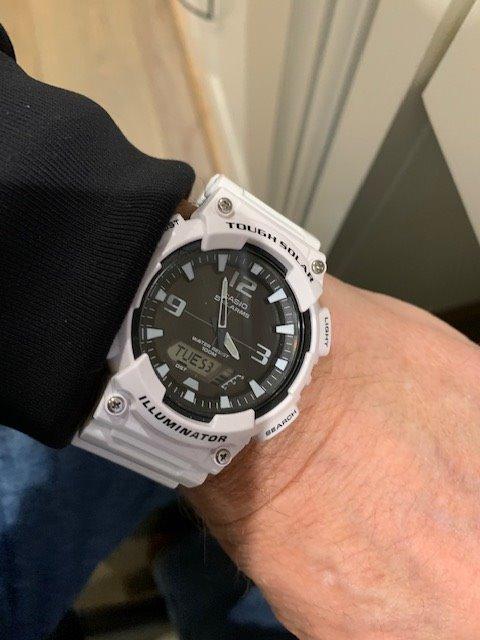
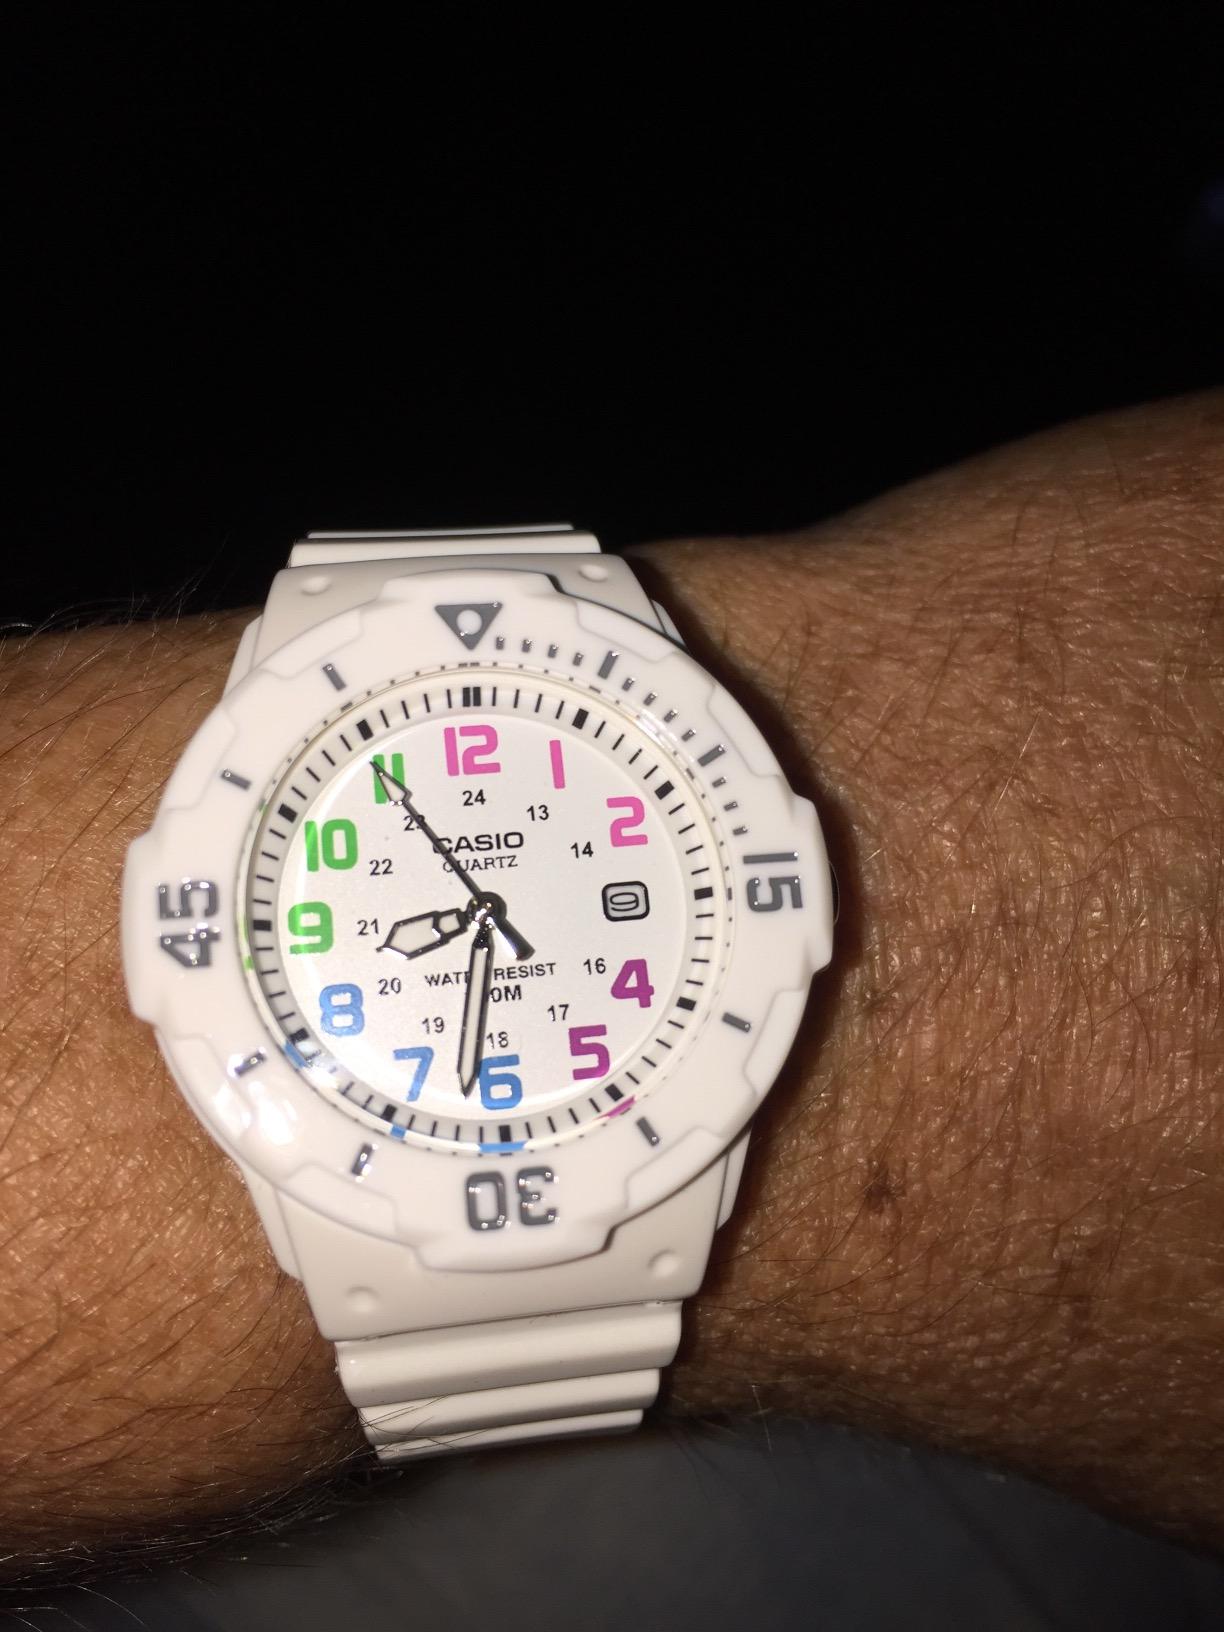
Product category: accessories_watch
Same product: no